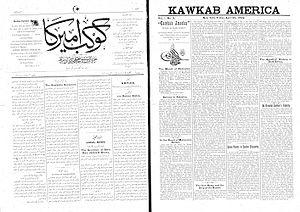
Le Mahjar est un mouvement littéraire commencé par des écrivains arabophones qui avaient émigré en Amérique depuis le Liban, la Syrie et la Palestine ottomanes au tournant du XXᵉ siècle. Comme leurs prédécesseurs dans le mouvement de la Nahda, les écrivains du Mahjar sont stimulés par leur confrontation à l'Occident et participent au renouvellement de la littérature arabe, raison pour laquelle certains de leurs représentants sont parfois qualifiés de « fils de la Nahda ». Khalil Gibran est le plus influent des poètes du Mahjar.